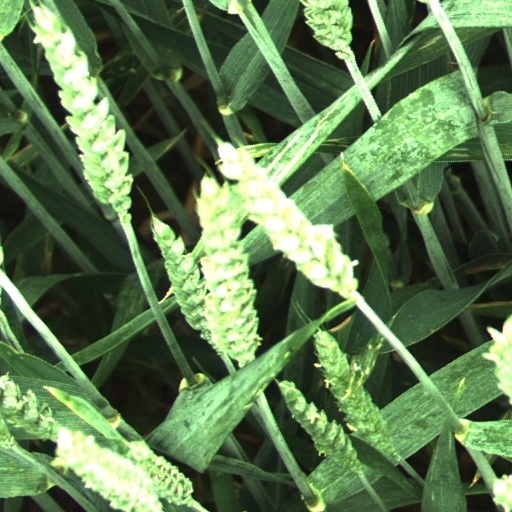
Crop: wheat